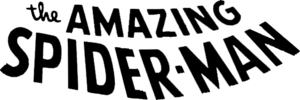
Peter Parker, alias Spider-Man est un super-héros évoluant dans l'univers Marvel de la maison d'édition Marvel Comics. Créé par le scénariste Stan Lee et le dessinateur Steve Ditko, le personnage de fiction apparaît pour la première fois dans le comic book Amazing Fantasy #15 en août 1962.